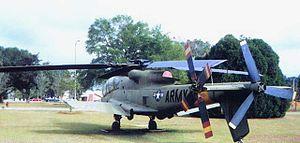
Le Lockheed AH-56 Cheyenne était un programme d'hélicoptère d'attaque, destiné à prendre la relève du Bell AH-1 Cobra, dont on mesurait les déficiences en termes de puissance de feu, de survivabilité et de vitesse. L'AH-56 est un appareil intéressant, hybride entre un hélicoptère et un aéronef à voilure fixe. Le rotor principal ne fournit qu'une partie de la portance, le reste étant fourni par les ailes quand la vitesse devient suffisante, la propulsion, est elle entièrement le fait d'une hélice propulsive.
Le United States Army Aviation Museum est un musée aéronautique de la United States Army Aviation Branch situé à Fort Rucker près de Daleville, Alabama.